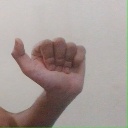
अक्षर: त